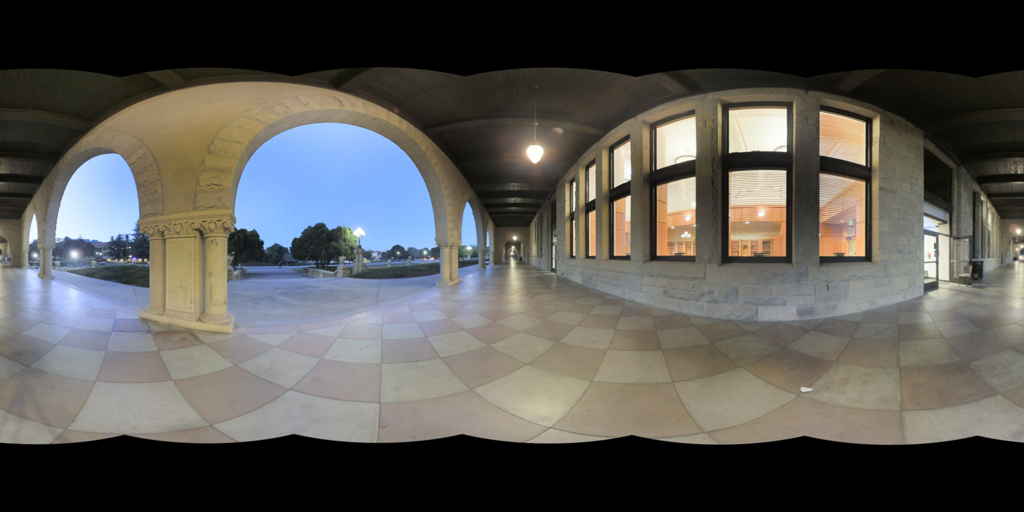
Referred object: the hanging light bulb